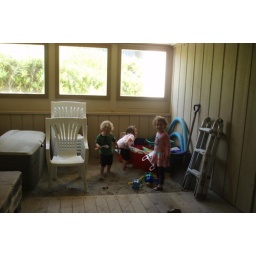
beach house - playing in sand